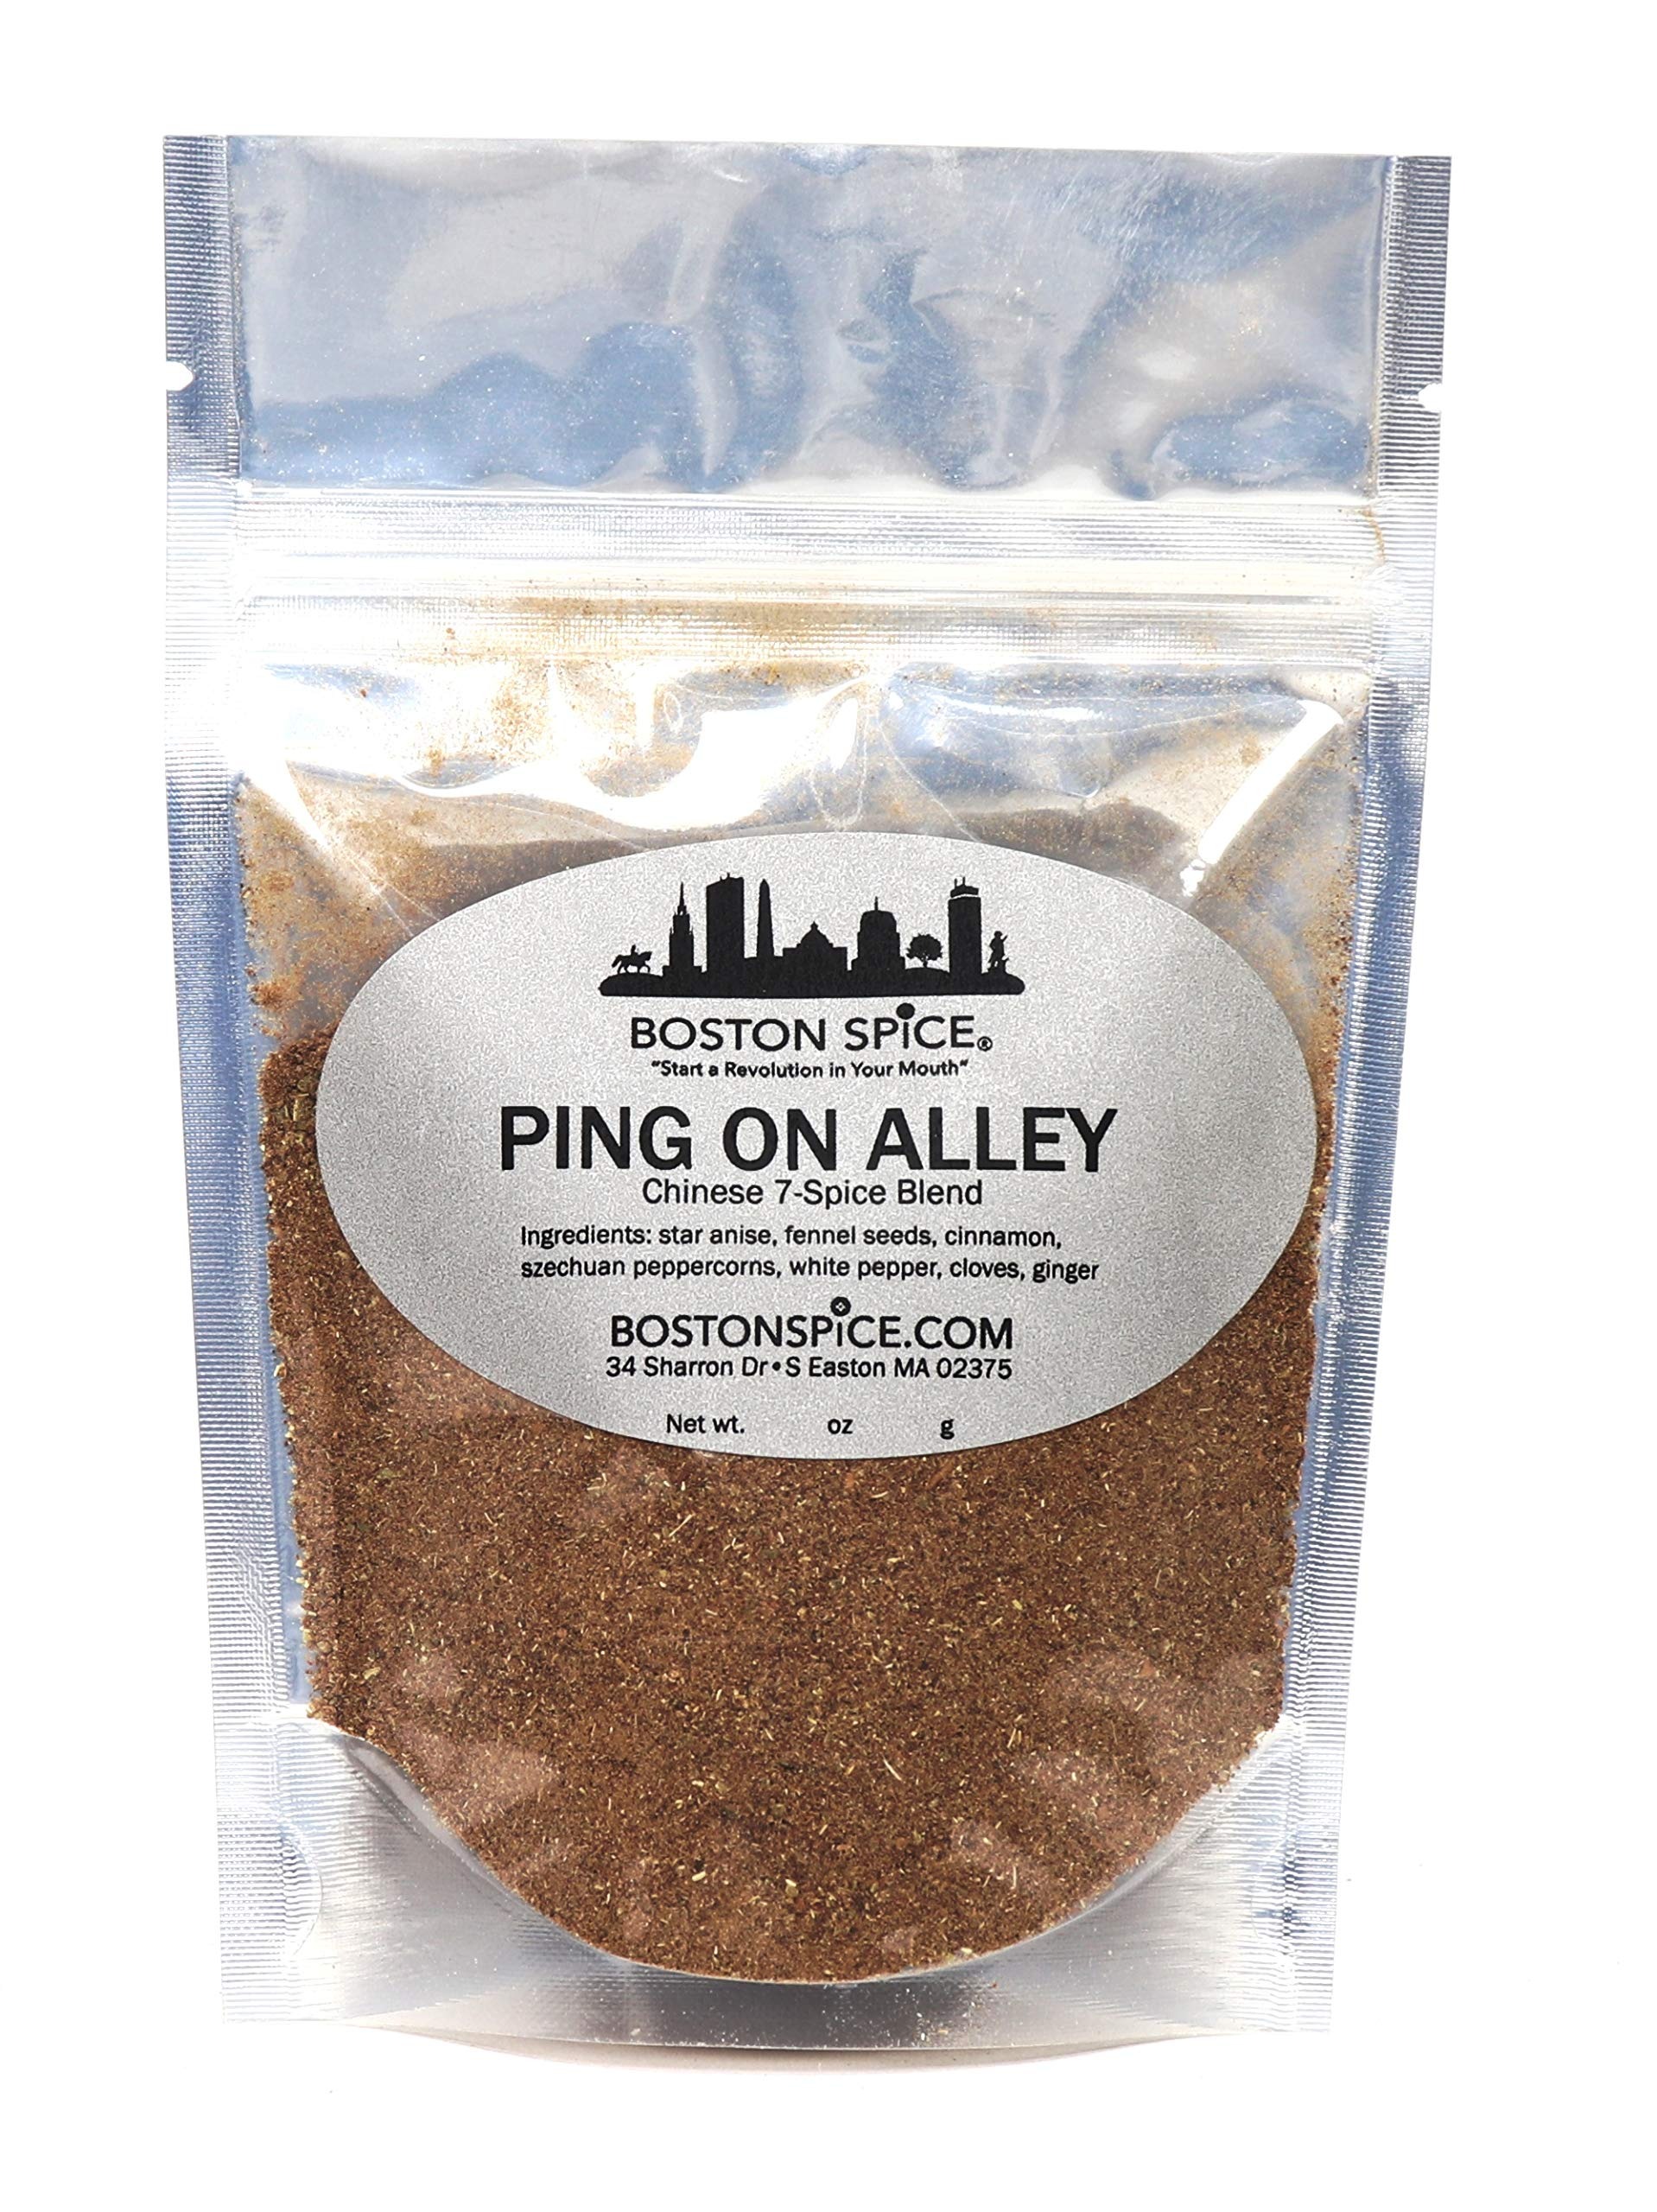
Item Name: Boston Spice Ping On Alley Handmade Oriental Asian Chinese Seven 7 Spice Better Than 5 Spice Blend Desserts Cakes Cookies Poultry Beef Vegetables Seafood Noodles Soups Steak Grill 1/2 Cup 1.9oz/56g
Bullet Point 1: At Boston Spice, all of our gourmet artisanal spice blends are handcrafted using only premium quality ingredients for superior flavor and taste. Freshness and quality matters here at Boston Spice and we take great pride in giving you the best spice blends that you will find anywhere. *If you would like any particular ingredient adjusted, send us a message before ordering.
Bullet Point 2: To give you the quality you deserve, each spice blend you purchase is blended for you, FRESH TO ORDER, by us here at Boston Spice, so that we can ship to you the best tasting and flavorful spice blends directly to your home, to a loved one as a gift, or to your restaurant. You won’t find that quality and flavor with other spice companies. You will only find it here at Boston Spice.
Bullet Point 3: Our spice blends are sold by measured volume, not by weight. Example: 1/4 cup, 1/2 cup, 1 cup. That way you will know how much spice you are purchasing to suit your needs and recipes.
Bullet Point 4: “Start A Revolution In Your Mouth - Win The War Over Flavorless Food Is Over" - There is no wrong way to use and enjoy Boston Spice blends. At Boston Spice, we encourage you to try our spices on whatever you feel like eating. HUZZAH! - HUZZAH!! - HUZZAH!!!
Bullet Point 5: Comes in a food safe standup resealable pouch
Product Description: <b>Start A Revolution In Your Mouth. The War On Flavorless Food Is Over. HUZZAH</b><BR><br>Chinatown is one of Boston’s most densely populated neighborhoods. It is the third largest Chinatown in the United States and hosts a broad and vibrant Asian community. This area was home to some of the first Chinese immigrants that arrived in the 1870s. They pitched tents in an area now known as Ping On Alley. To honor Boston’s thriving Chinatown, Boston Spice has created a perfect blend of 7 spices and named it <b>“Ping On Alley.”</b> This Asian inspired blend contains, fennel seeds, star anise, cinnamon, and of course Szechwan peppercorns. If you want to create the perfect stir fry meal include some <b>“Ping On Alley”</b> spice in the sauce. This spice will give your dish that extra flavor boost with a definite Asian flair and turn your fish, steak, poultry, noodles, or vegetable dishes into a culinary masterpiece. Similar to Chinese 5 Spice, we just did it much better with 7 spices.<BR><BR>We are a spice blend company called <b>BOSTON SPICE</b>, located just outside of Boston Massachusetts. We created our line of spice and seasoning blends because of our love of tasty flavorful food and the history behind the great city of Boston. We make spice blends and rubs, with a Boston twist. To maintain freshness, every spice blend we make is hand-crafted, hand-blended, and hand-packaged by us when your order is placed. We do not add any chemical additives like other spice companies do. <BR><BR>At <b>BOSTON SPICE</b>, we freshly prepare and blend natural dried herbs and spices to win the war over eating flavorless, flat, bland, dull, and one-dimensional foods. Whether it be beef, poultry, pork, seafood, pasta, baked goods, or those all-important vegetables, <b>BOSTON SPICE</b> will have the right blend necessary to make you the Commanding General of your kitchen. We are here to help you conquer the flavor war raging in your mouth.<
Value: 1.0
Unit: Count

Price: 7.82